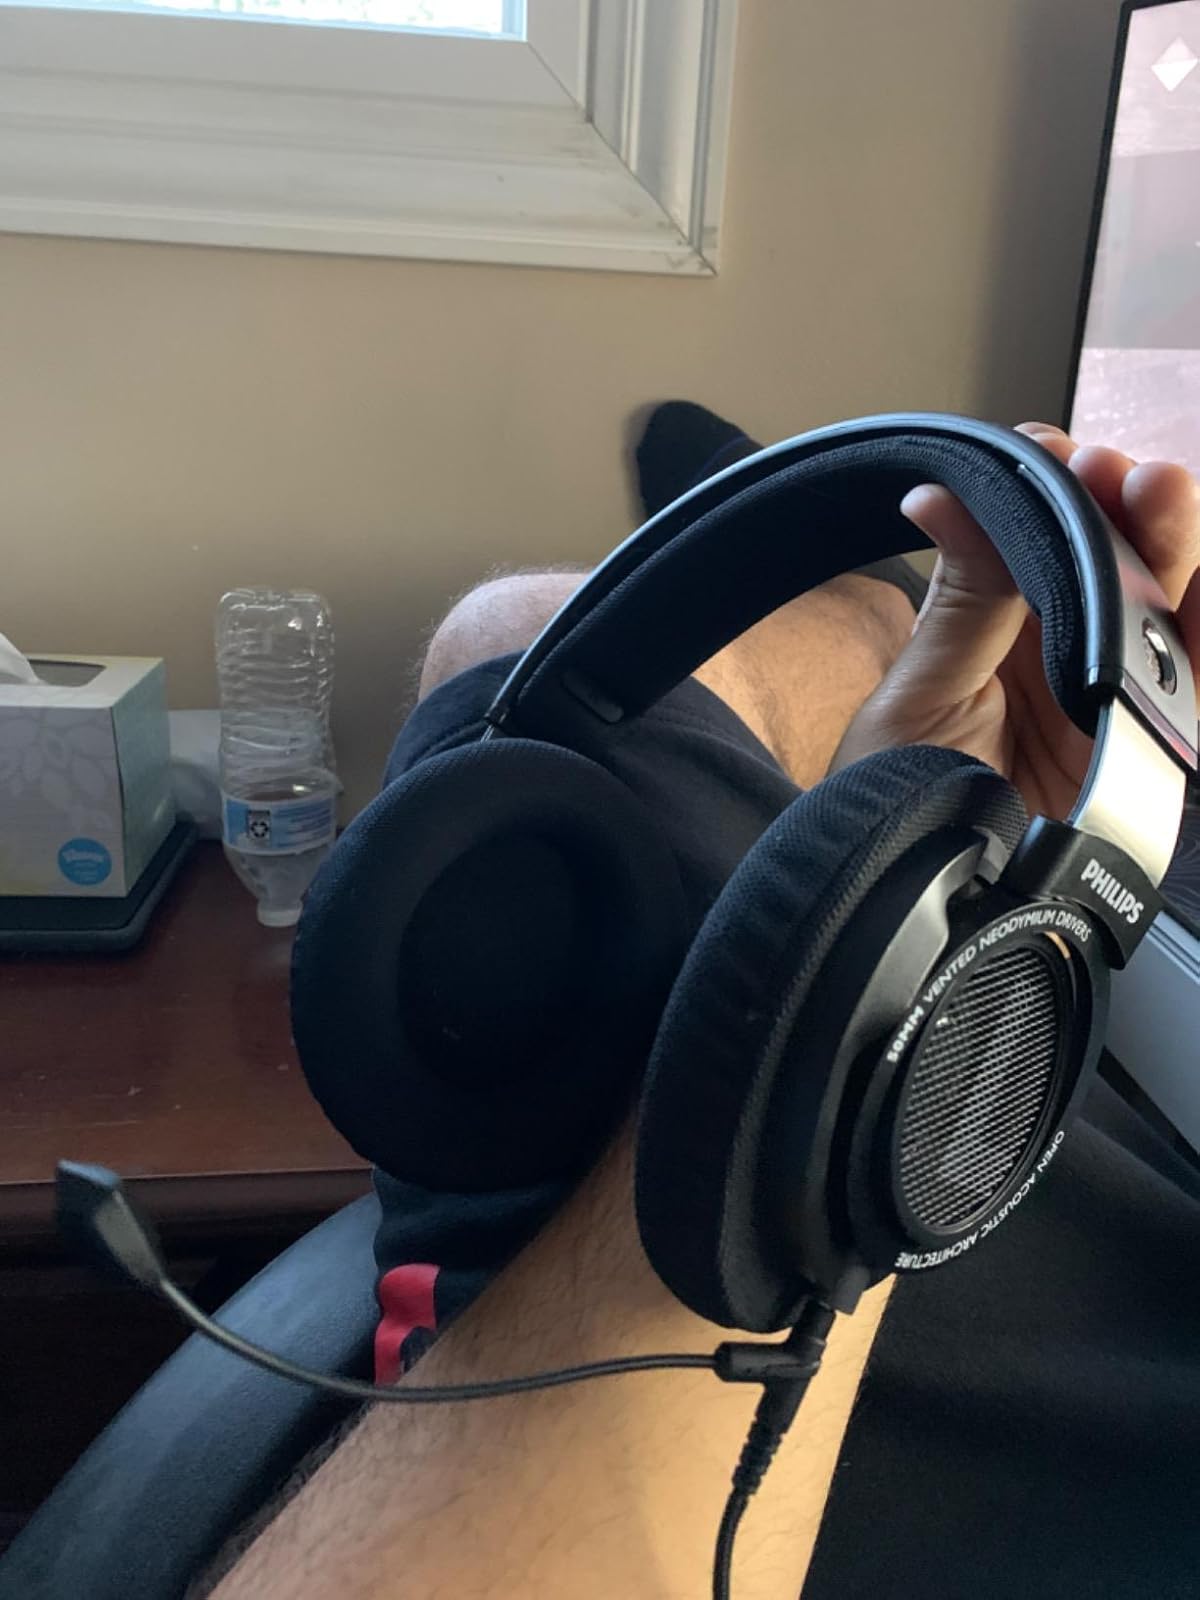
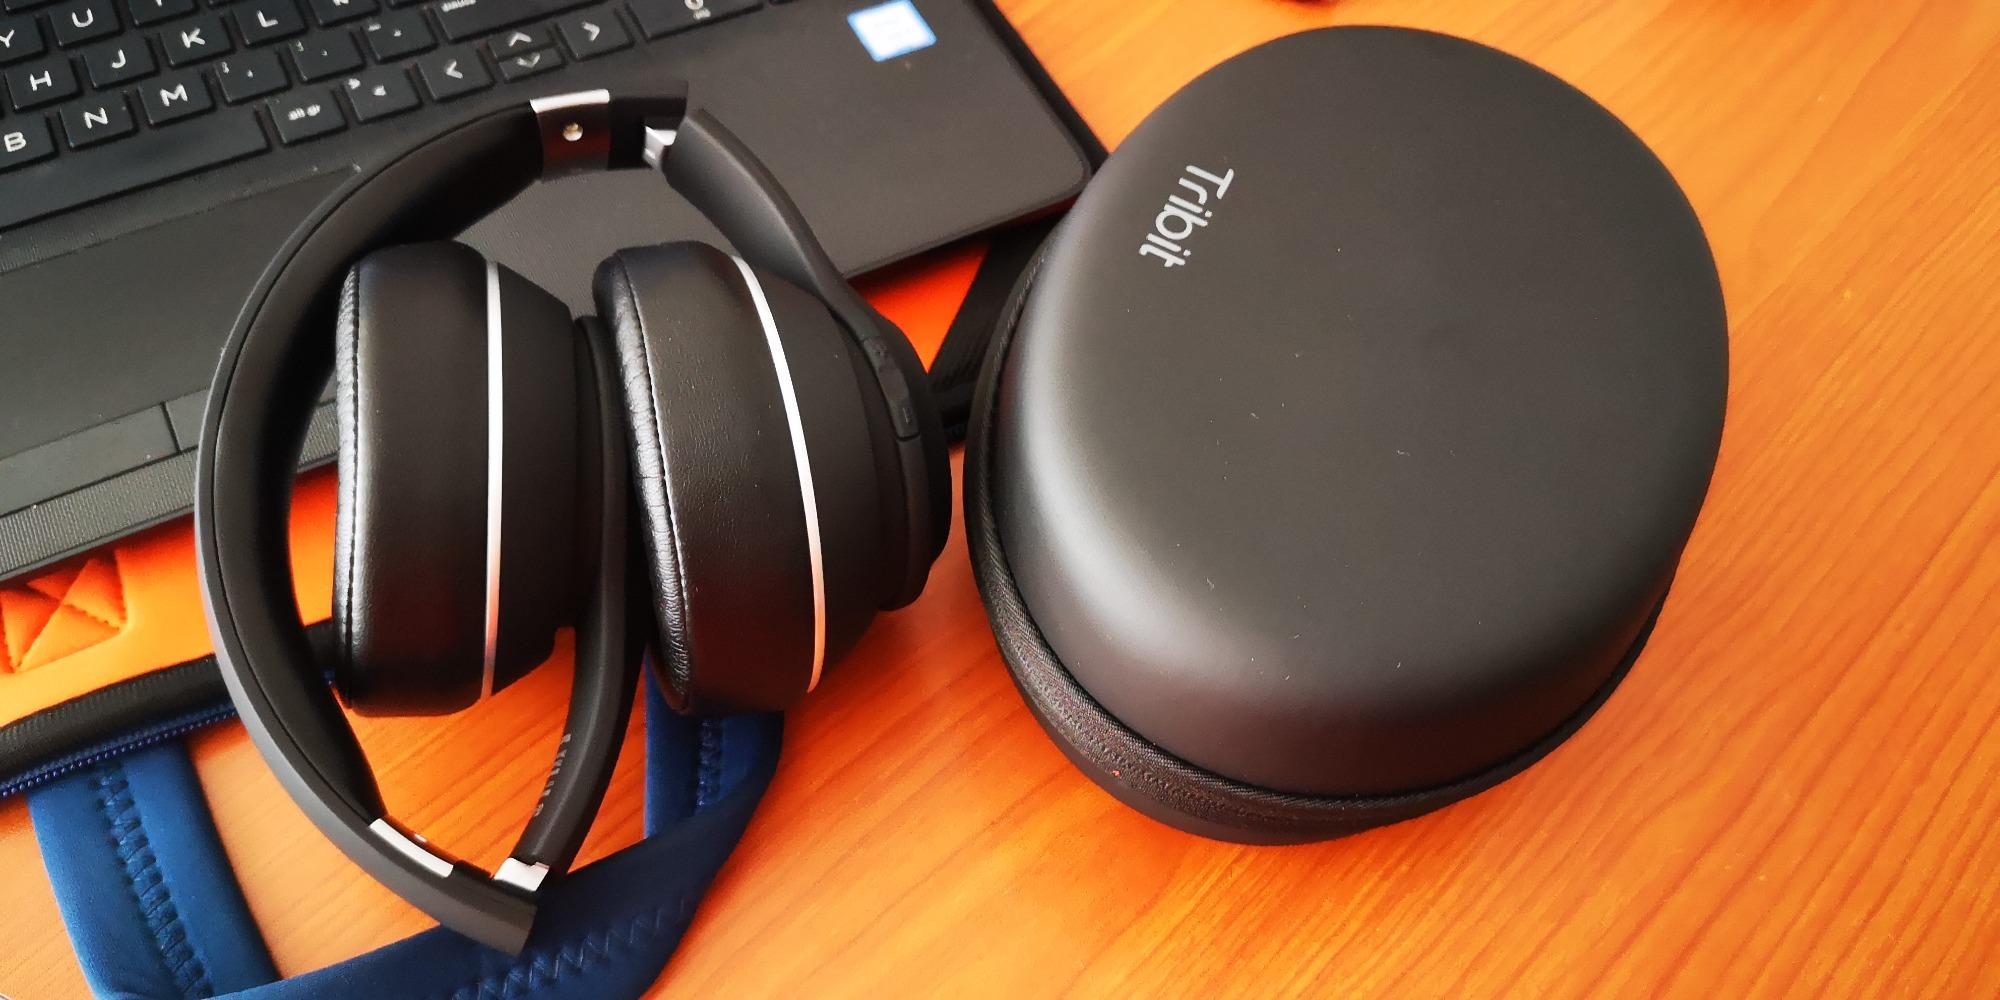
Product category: headphones
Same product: no